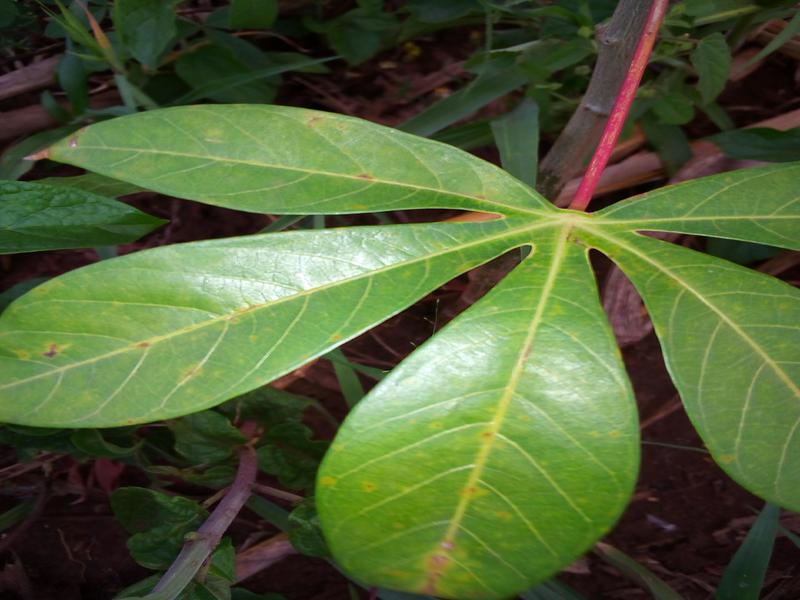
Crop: cassava
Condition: healthy